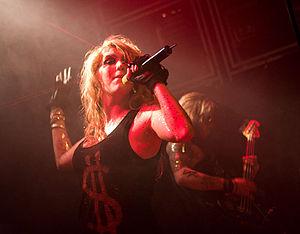
Animal est le premier album studio de la chanteuse américaine Kesha. Le projet a pris sept ans pour aboutir. Kesha a pour cela écrit près de 200 chansons. L'album est réédité en 2011 avec l'EP Cannibal, sous le titre Animal + Cannibal. L'album est sorti sous le label RCA Records. Pour cet album Kesha Sebert a travaillé avec différents producteur et auteur de musique comme Lukasz Gottwald, Benny Blanco, David Gamson, Greg Kurstin ou Max Martin. Kesha enregistre depuis quelques années différentes démos lorsqu'une de ces démos arrive dans les mains de Samantha Cox, directrice des auteurs/éditeurs à BMI. Cox passe la démo qui finit par arriver dans les mains de Gottwald, qui décide de faire chanter Kesha sur la chanson Right Round de Flo Rida. En moins de deux mois, la chanson se classe première en Australie, Belgique, Canada, Irlande, Royaume-Uni, États-Unis. Cela permet à Kesha de signer un contrat pour plusieurs albums avec RCA Records.